William Cornwallis

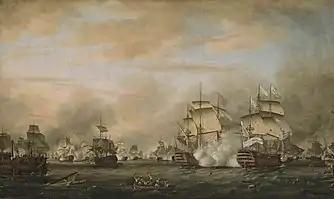
"The Battle of the Saintes, 12 April 1782: surrender of the Ville de Paris" by Thomas Whitcombe, painted 1783, shows Hood's , centre, attacking the French flagship , right

When war was officially declared, the Comte d'Estaing, the French naval commander in North America swiftly captured the islands of Saint Vincent and Grenada. Byron on hearing the news that Saint Vincent had been captured assembled his forces but on his way to recapture the island he received intelligence that d'Estaing and his fleet were in the process of capturing Grenada. Byron consequently took his fleet to Grenada in the hopes of engaging them and preventing the capture of Grenada. The island however had only held out for two days and was already in French hands.